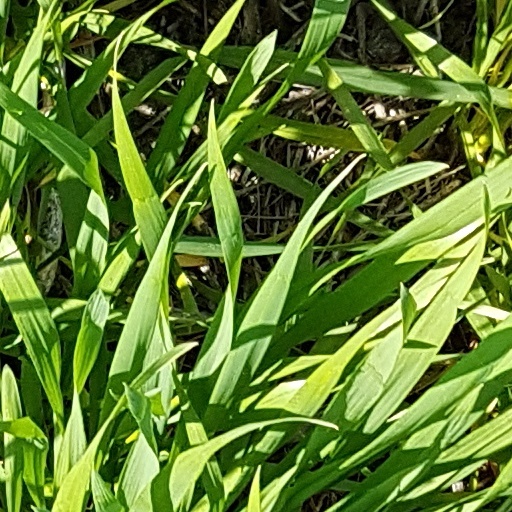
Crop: wheat